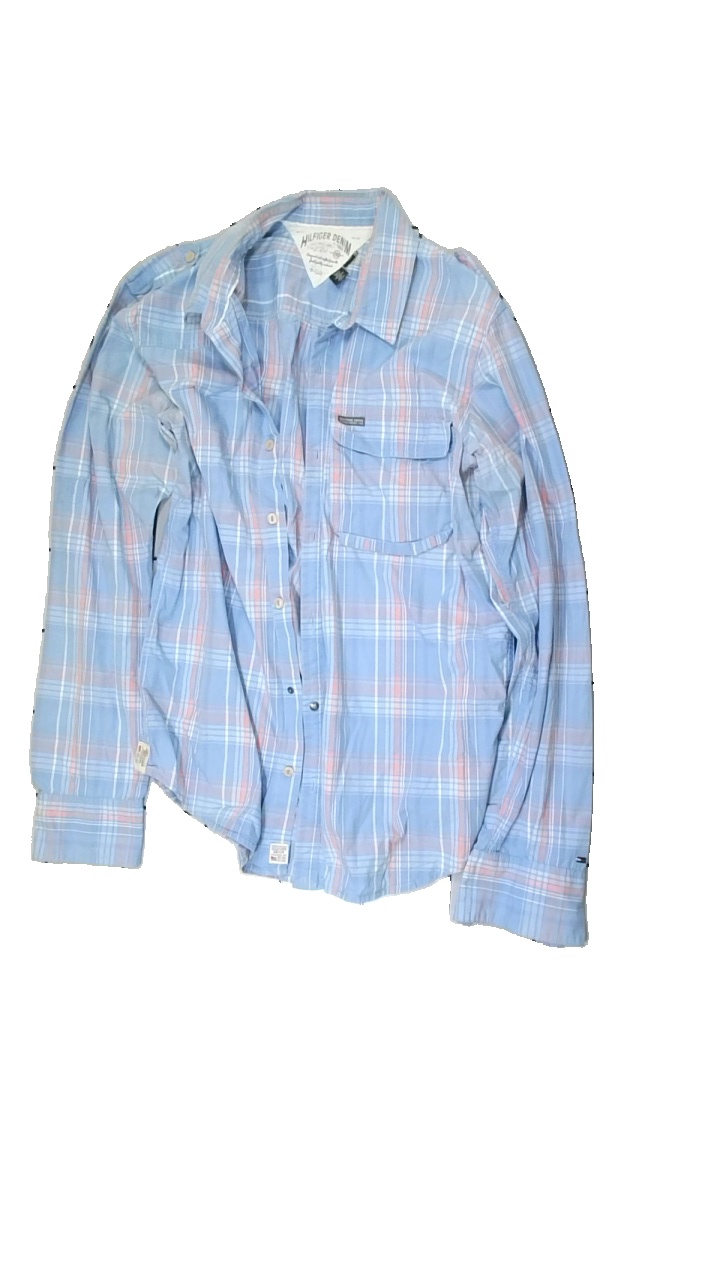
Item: Shirt (Men)
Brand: Hilfiger Denim
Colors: Multicolor, Blue, Pink, White
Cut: Regular
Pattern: Checkered print
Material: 100% cotton
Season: Spring
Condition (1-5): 2
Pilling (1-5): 5
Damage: sun bleached
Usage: Export
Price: <50